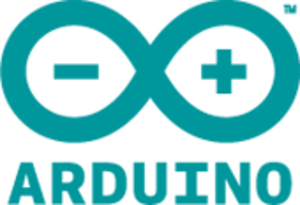
L'Arduino Yún est une carte équipée d'un microcontrôleur 8 bits et d'un processeur faisant tourner une distribution Linux qui a la particularité d'être basée sur un matériel et un logiciel libres.